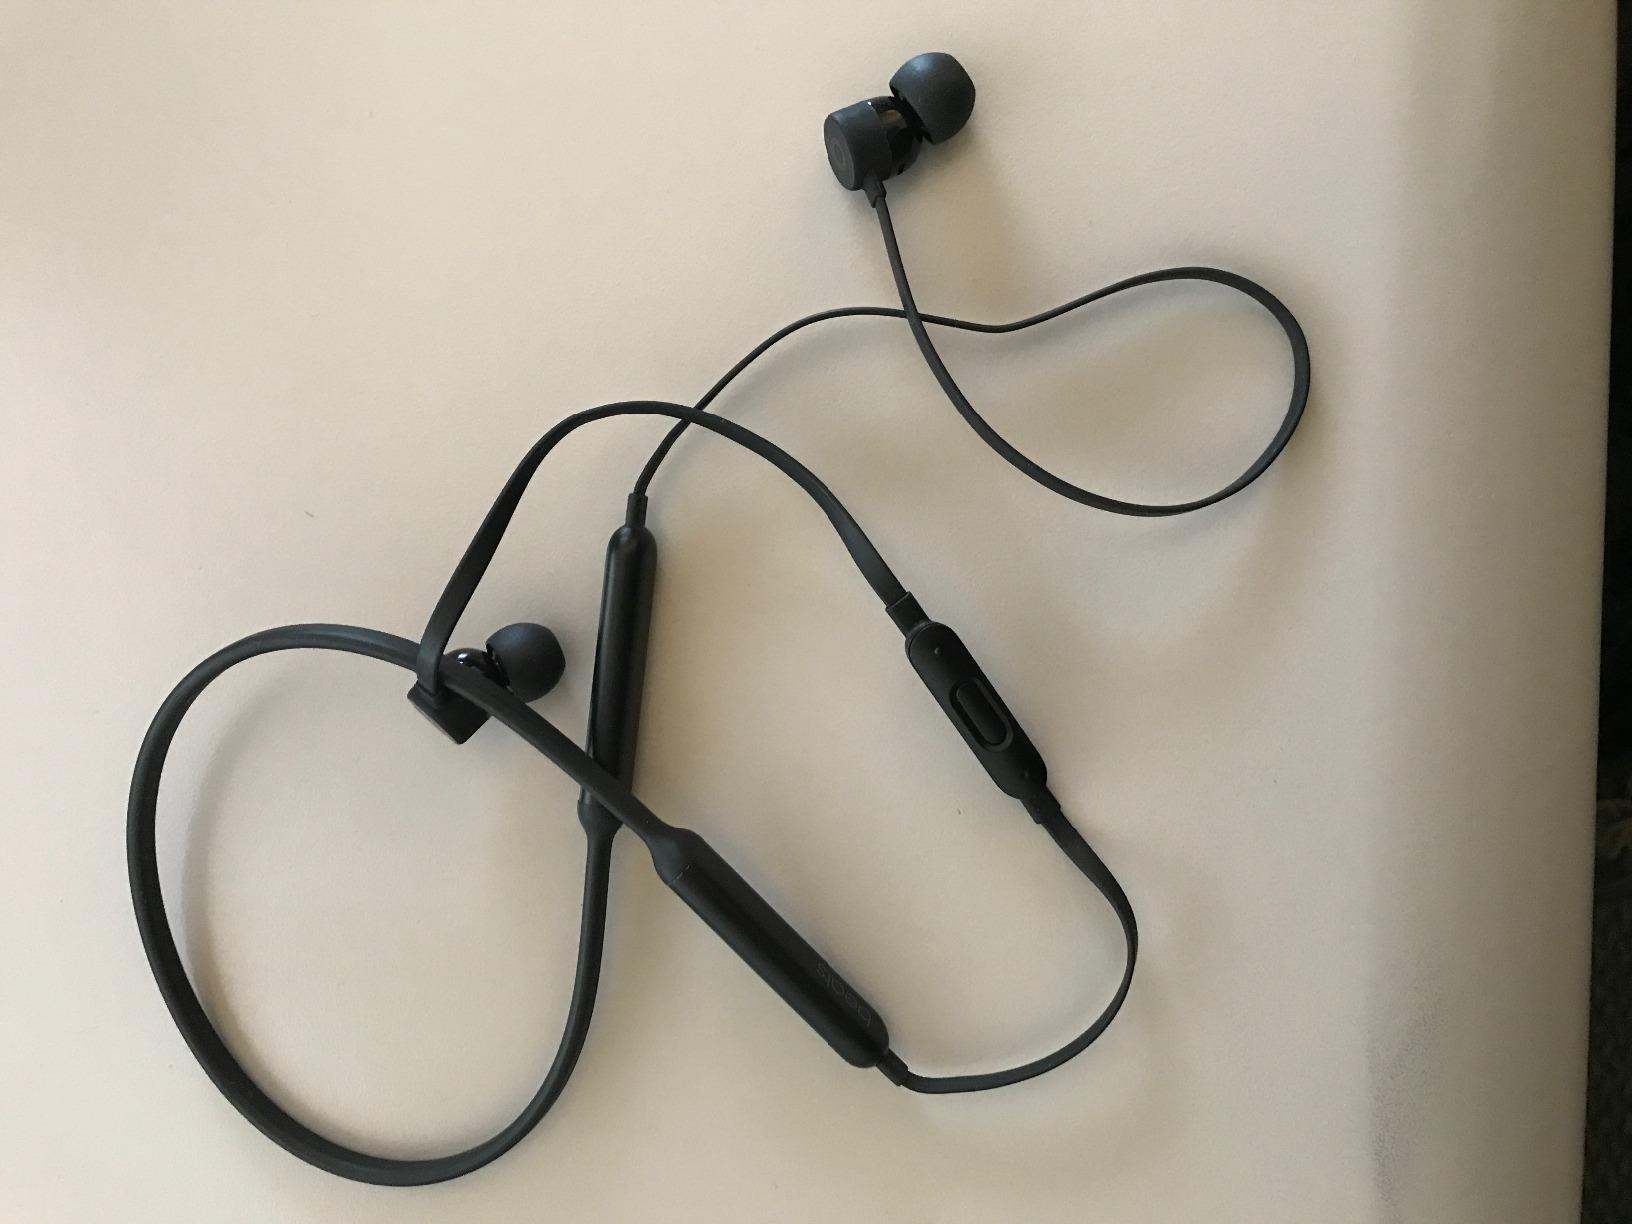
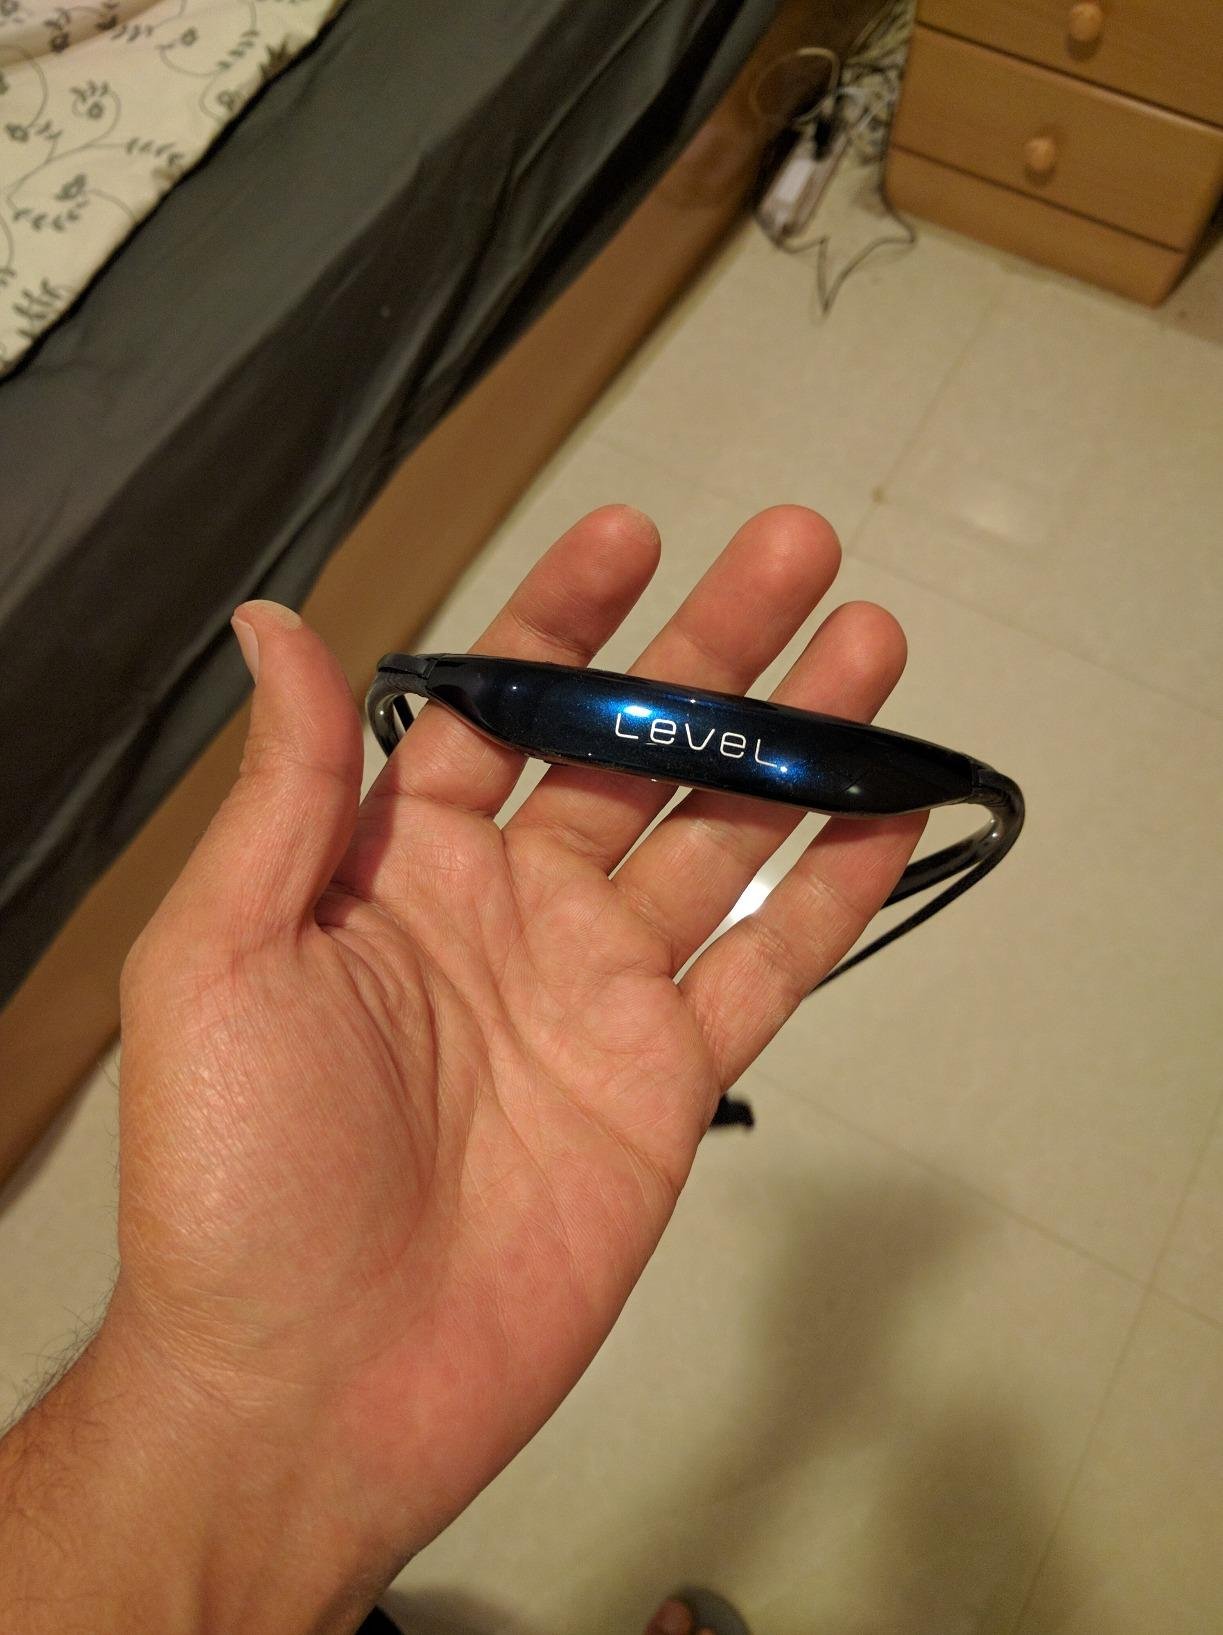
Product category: headphones
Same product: no